Technische Hochschule Ingolstadt

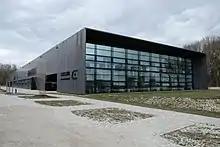
The CARISSMA Research and Testing Center.

Thematic cluster in the AI mobility node Technische Hochschule Ingolstadt was named a mobility node in the Bavarian network for artificial intelligence in October 2019 in a government declaration by Bavarian Minister-President Markus Söder. The other nodes, Data Science, Health and Intelligent Robotics, are located in Munich, Würzburg and Erlangen at the local universities.